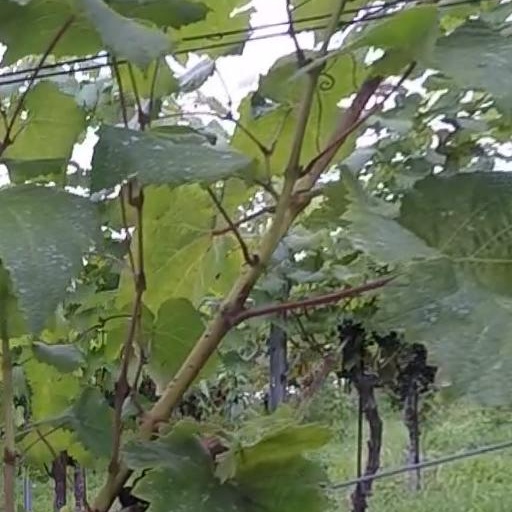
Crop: grape